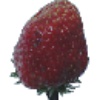
Label: Strawberry Wedge 1